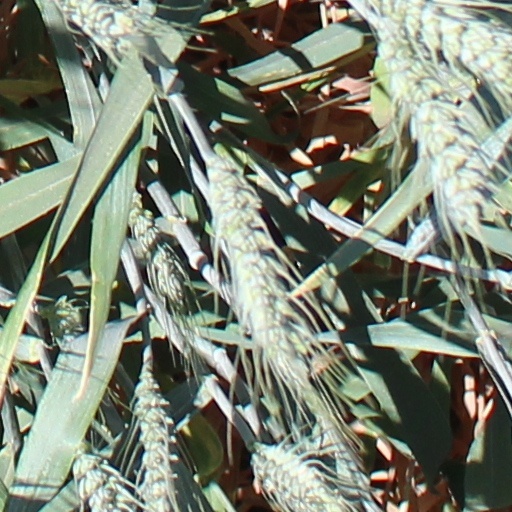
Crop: wheat